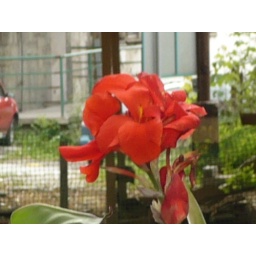
a red flower on one of our walks in Istebna